Valley of stability

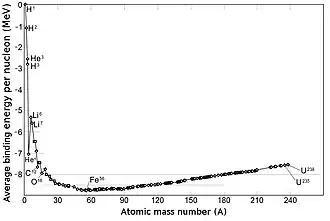
The negative of binding energy per nucleon for the stable nuclides located along the bottom of the valley of stability. Iron-56 is about the most stable nuclide, and it is about the lowest point within the valley of stability.

The figure at right shows the average binding energy per nucleon as a function of atomic mass number along the line of beta stability, that is, along the bottom of the valley of stability. For very small atomic mass number (H, He, Li), binding energy per nucleon is small, and this energy increases rapidly with atomic mass number. Nickel-62 (28 protons, 34 neutrons) has the highest mean binding energy of all nuclides, while iron-58 (26 protons, 32 neutrons) and iron-56 (26 protons, 30 neutrons) are a close second and third. These nuclides lie at the very bottom of the valley of stability. From this bottom, the average binding energy per nucleon slowly decreases with increasing atomic mass number. The heavy nuclide U is not stable, but is slow to decay with a half-life of 4.5 billion years. It has relatively small binding energy per nucleon.